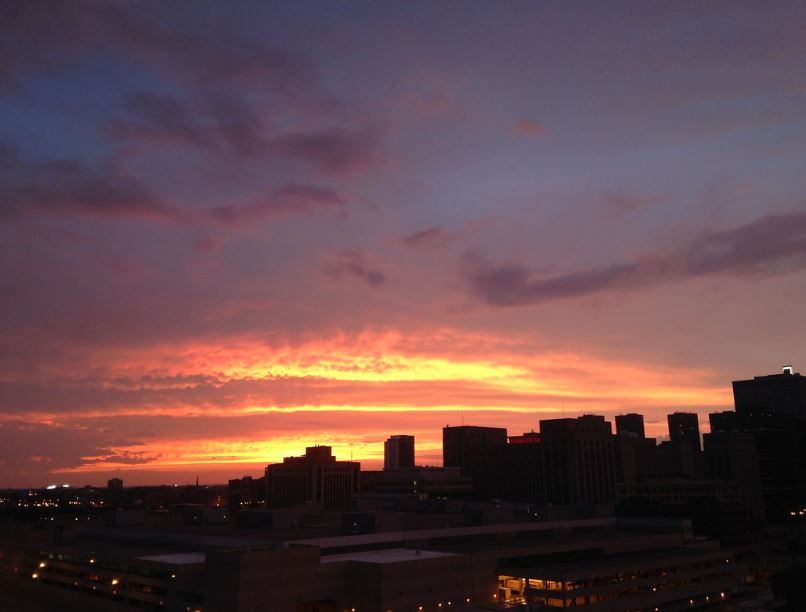
Fire: no
Smoke: no